Organized Konfusion

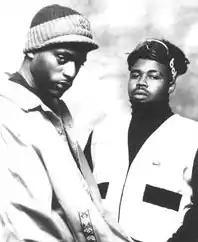
Prince Po (left) and Pharoahe Monch

Organized Konfusion (OK) is an alternative hip hop duo from Queens, New York, composed of Prince Po and Pharoahe Monch.